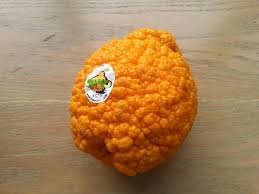
Label: Orange